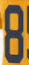
Number: 8